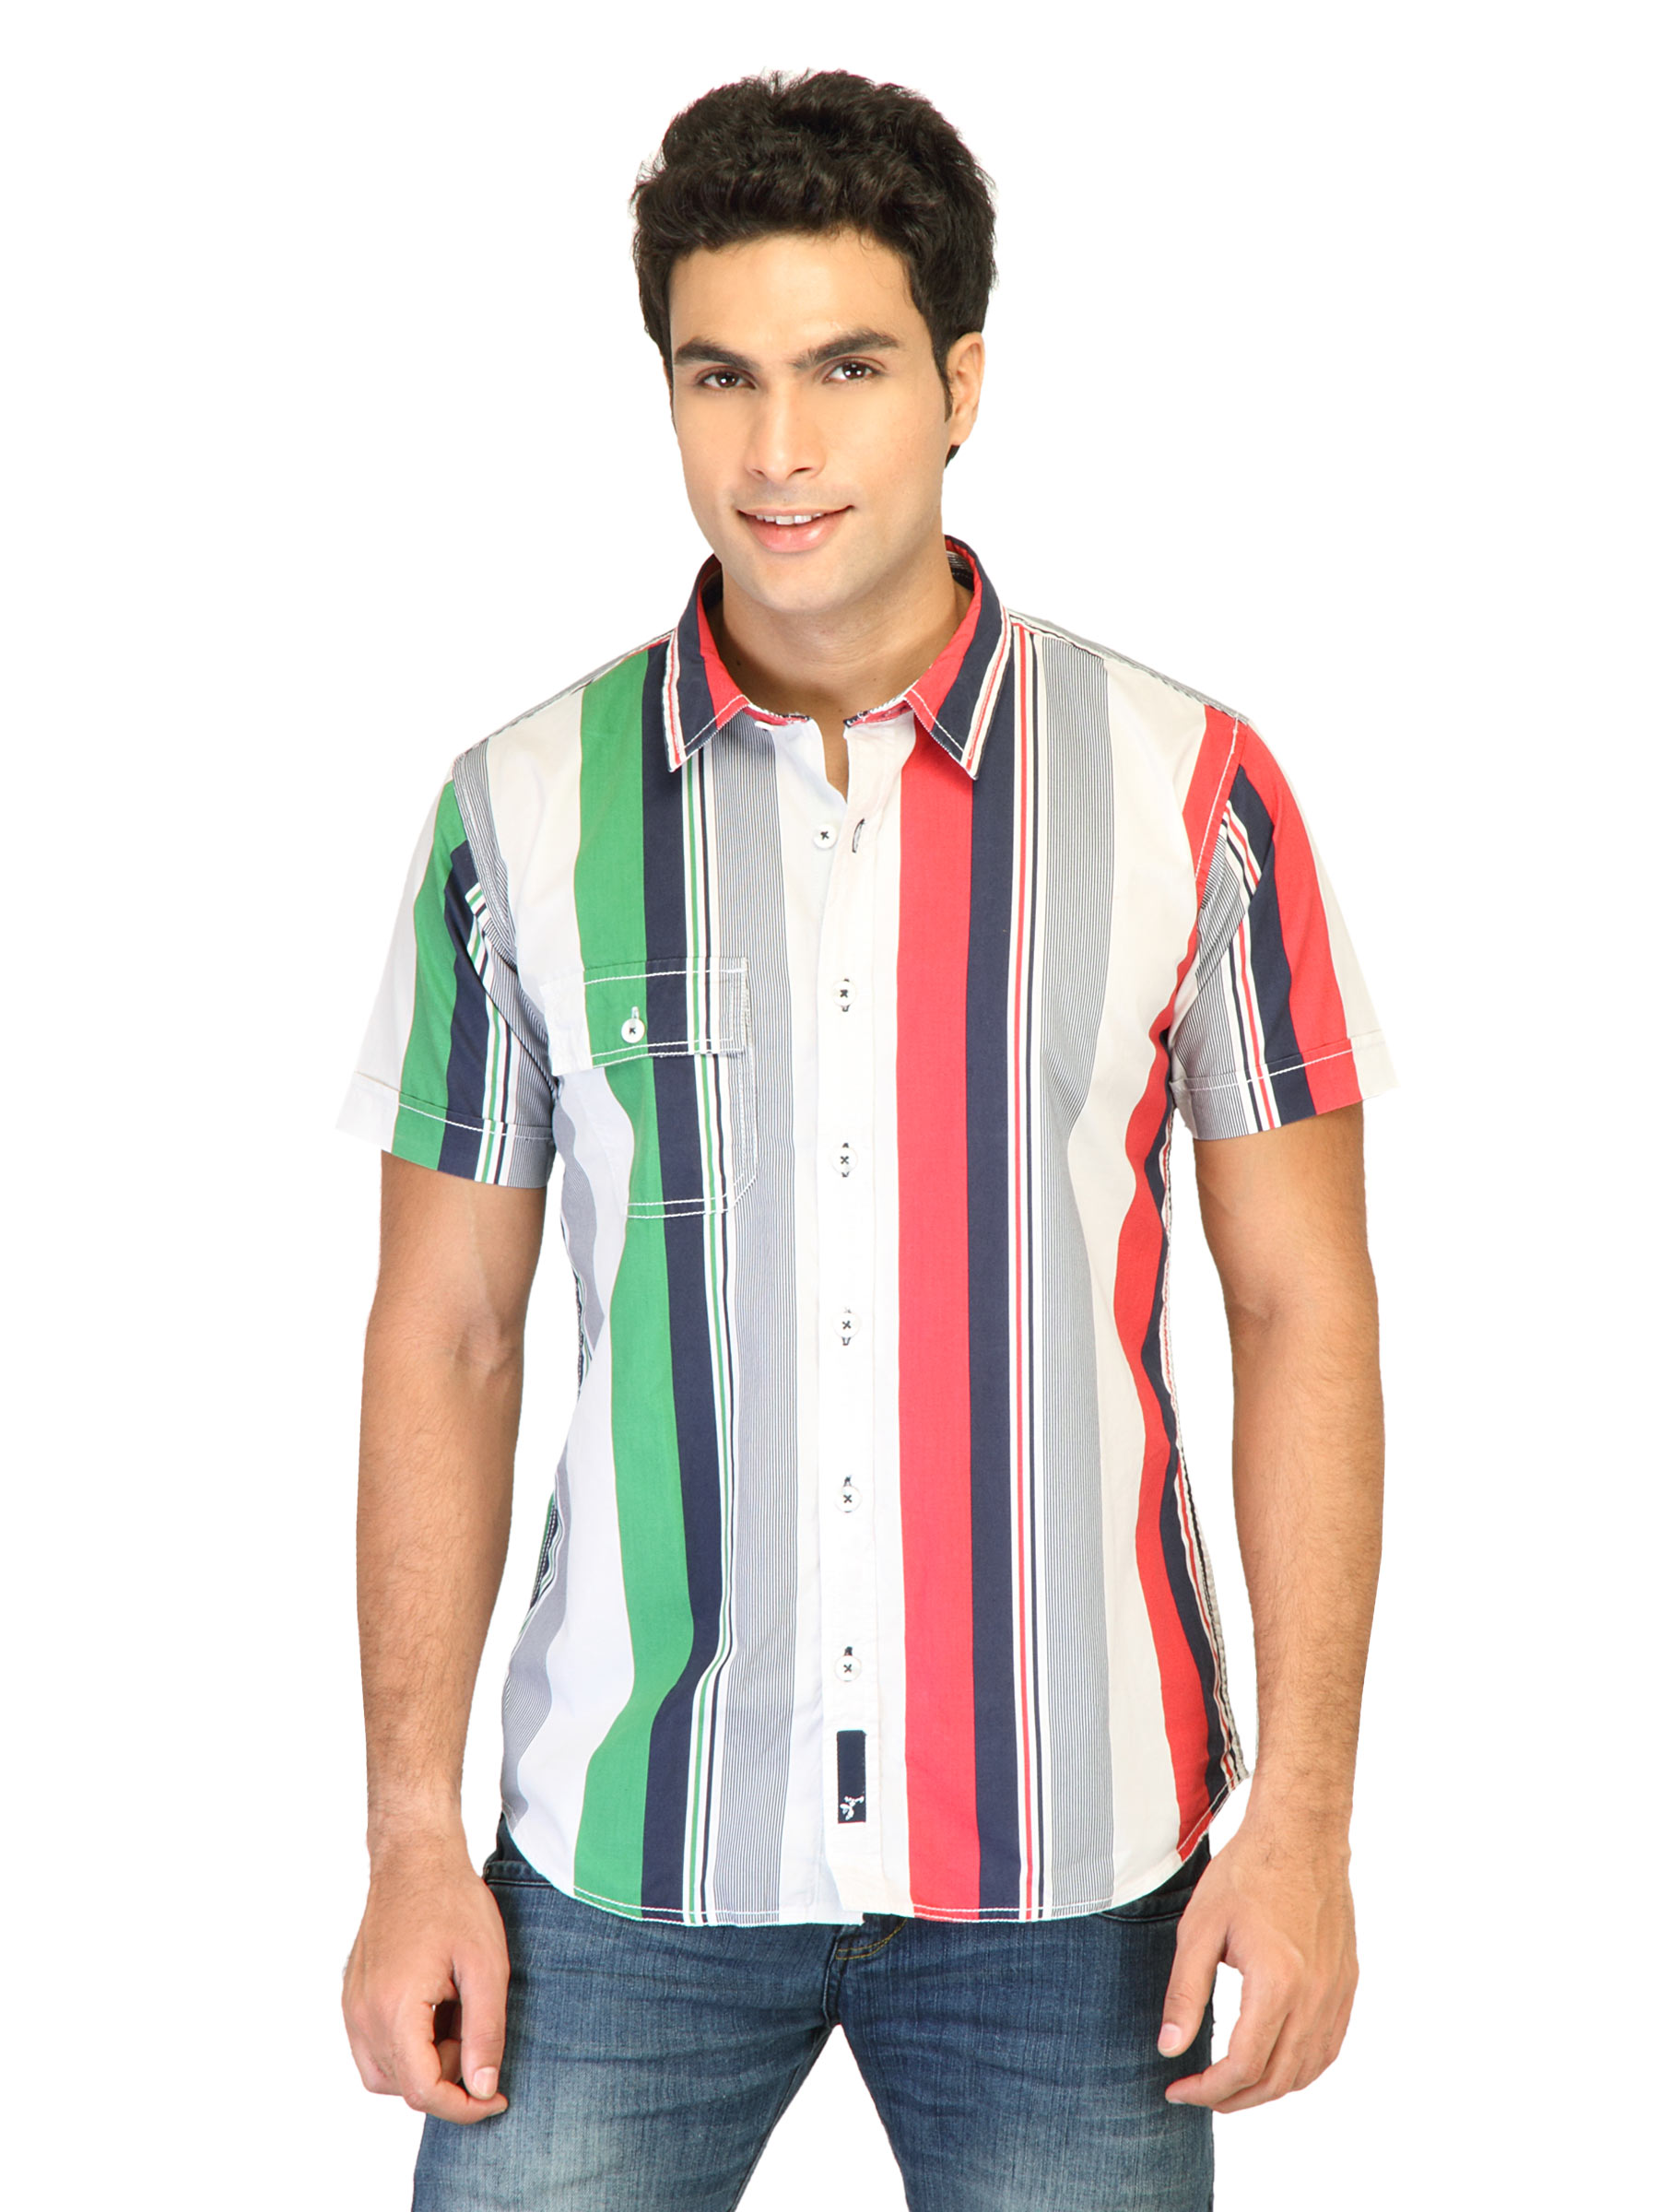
Probase Men Stripes Blue Shirts
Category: Apparel / Topwear / Shirts
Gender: Men
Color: Blue
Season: Fall 2011
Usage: Casual